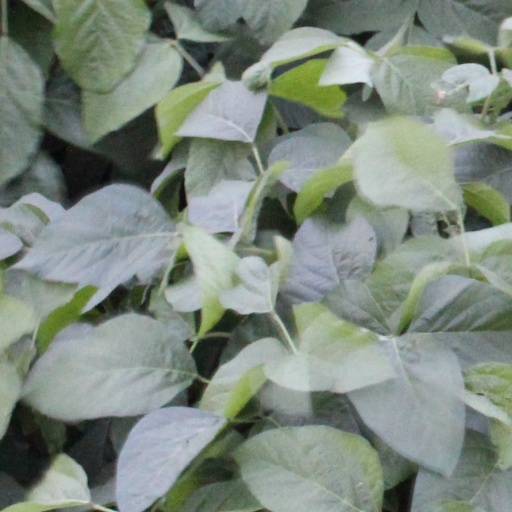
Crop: soybean